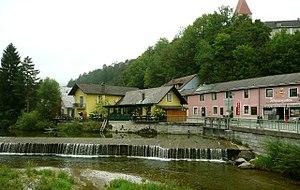
Kirchberg an der Pielach est une commune autrichienne du district de Sankt Pölten-Land en Basse-Autriche.